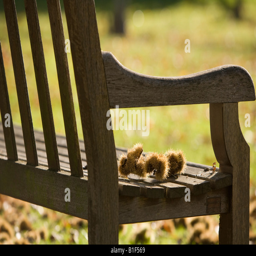
chestnuts laying on a wooden bench